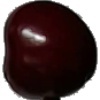
Label: Cherry 1